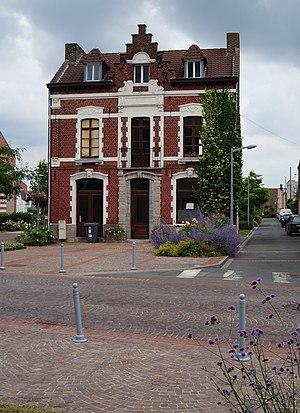
L'ancienne mairie, de Lezennes Nord (département français).
Lezennes est une commune française située dans le département du Nord, en région Hauts-de-France. Elle fait partie de la Métropole européenne de Lille.